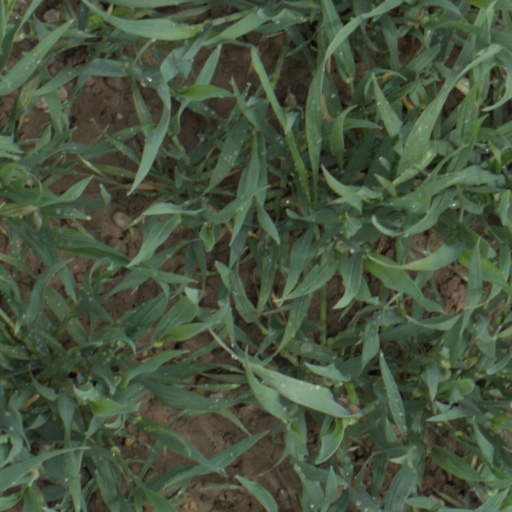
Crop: wheat